Judith Rodin

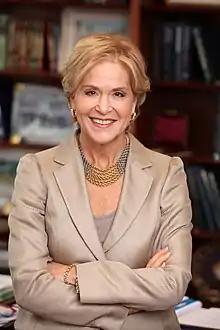
Rodin in 2011

Judith Rodin (born Judith Seitz, September 9, 1944) is an American research psychologist, executive, university president, and global thought-leader. She served as the 12th president of the Rockefeller Foundation from 2005 to 2017. From 1994 to 2004, Rodin served as the 7th president of the University of Pennsylvania, and the first permanent female president of an Ivy League university. She is known for her significant contributions to the fields of behavioral medicine and health psychology, higher education, and philanthropy, as well as championing the concepts of impact investing and resilience.